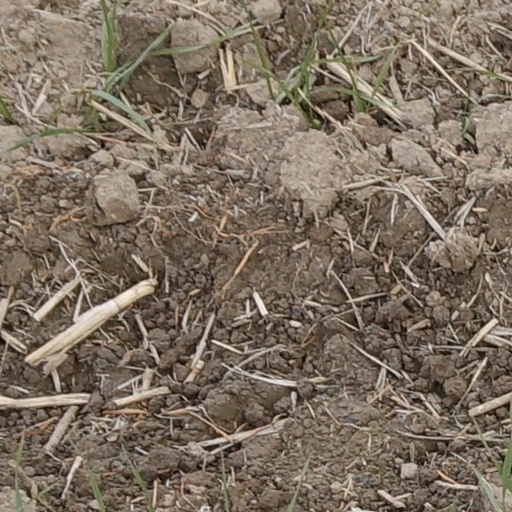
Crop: wheat